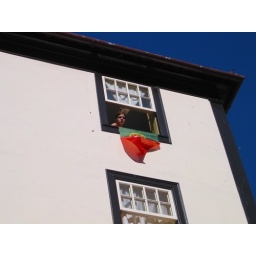
Lonely girl in window